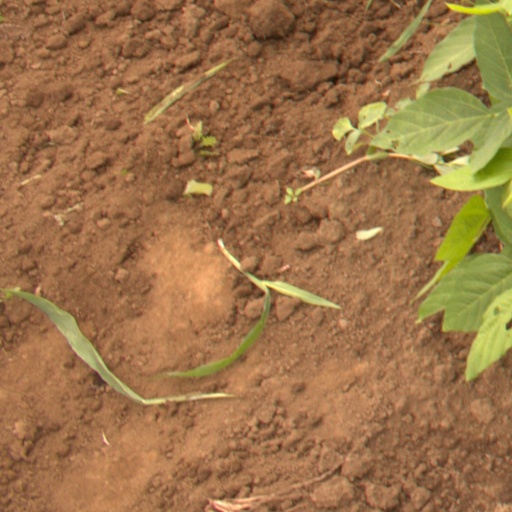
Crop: soybean